3D Crazy Coaster

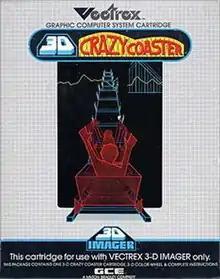

3D Crazy Coaster is a video game for the Vectrex console. Released in 1983, "3D Crazy Coaster" uses vector graphics to present a 3D ride on a roller coaster. It was originally designed for use with GCE's Imager glasses.